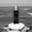
Label: rocket